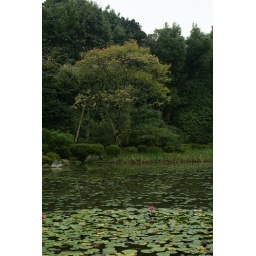
The pink water lily was about the only flower in the whole place!